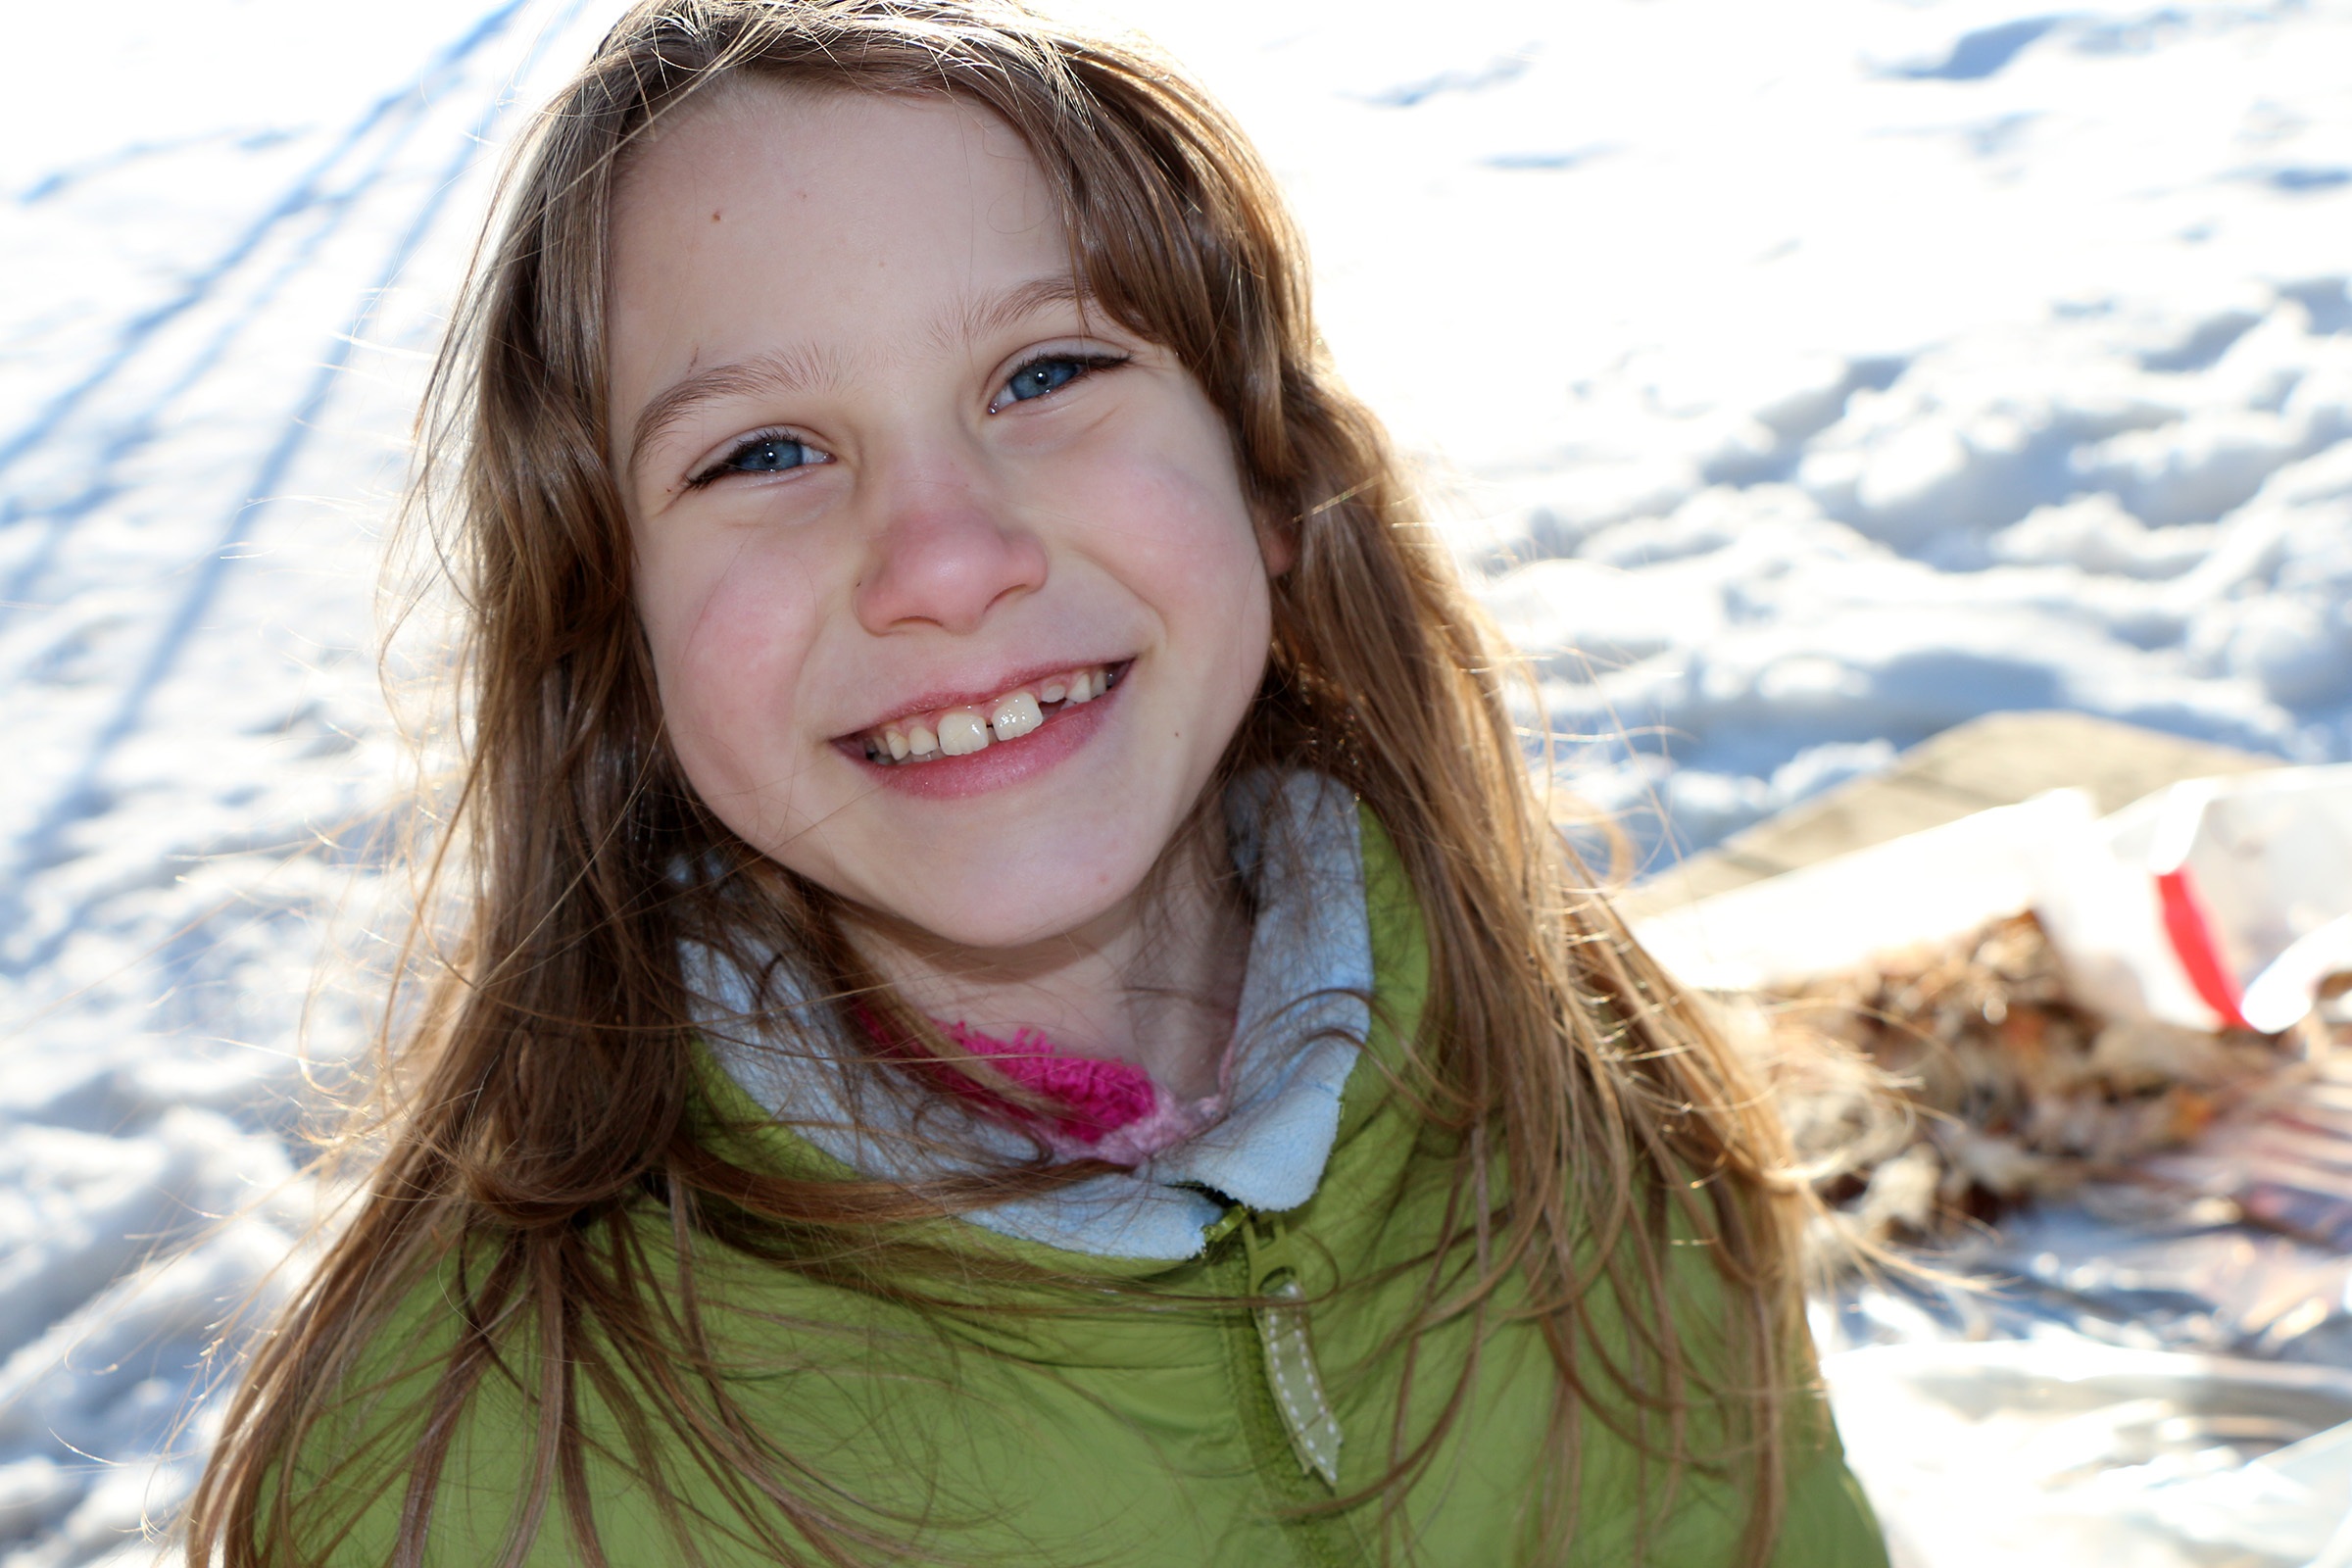
nature, outdoor, person, girl, woman, photography, female, portrait, model, young, spring, color, child, healthy, facial expression, season, smiling, smile, face, outside, fun, happy, happiness, toddler, eye, head, skin, beauty, blond, organ, emotion, photo shoot, portrait photography